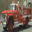
Label: truck